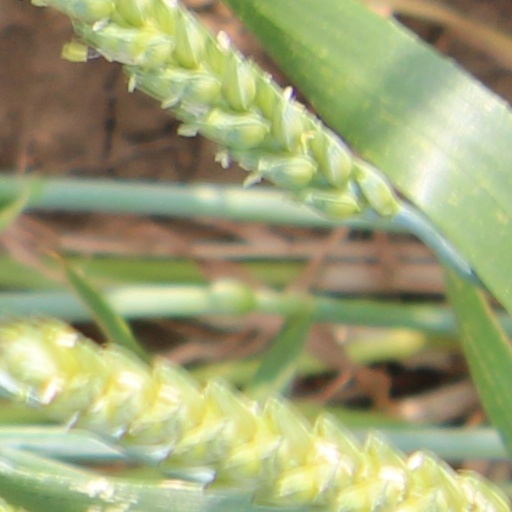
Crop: wheat